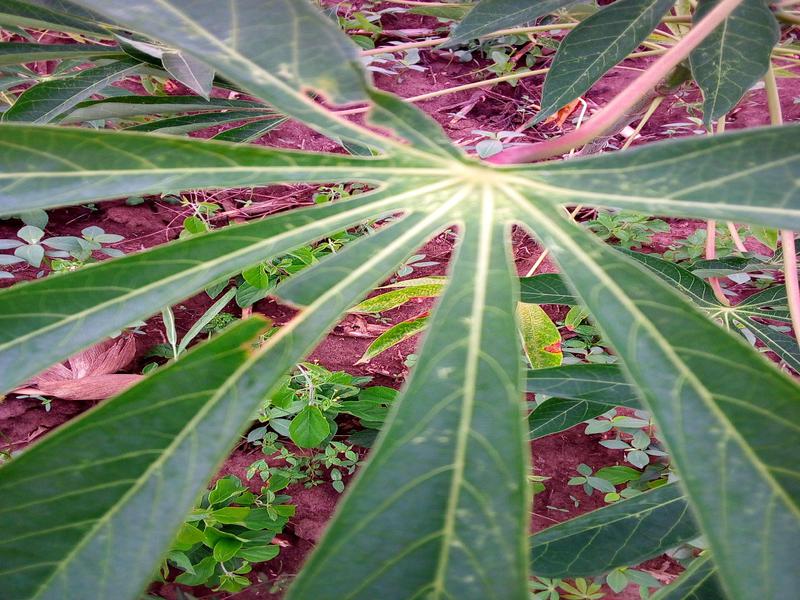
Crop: cassava
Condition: healthy